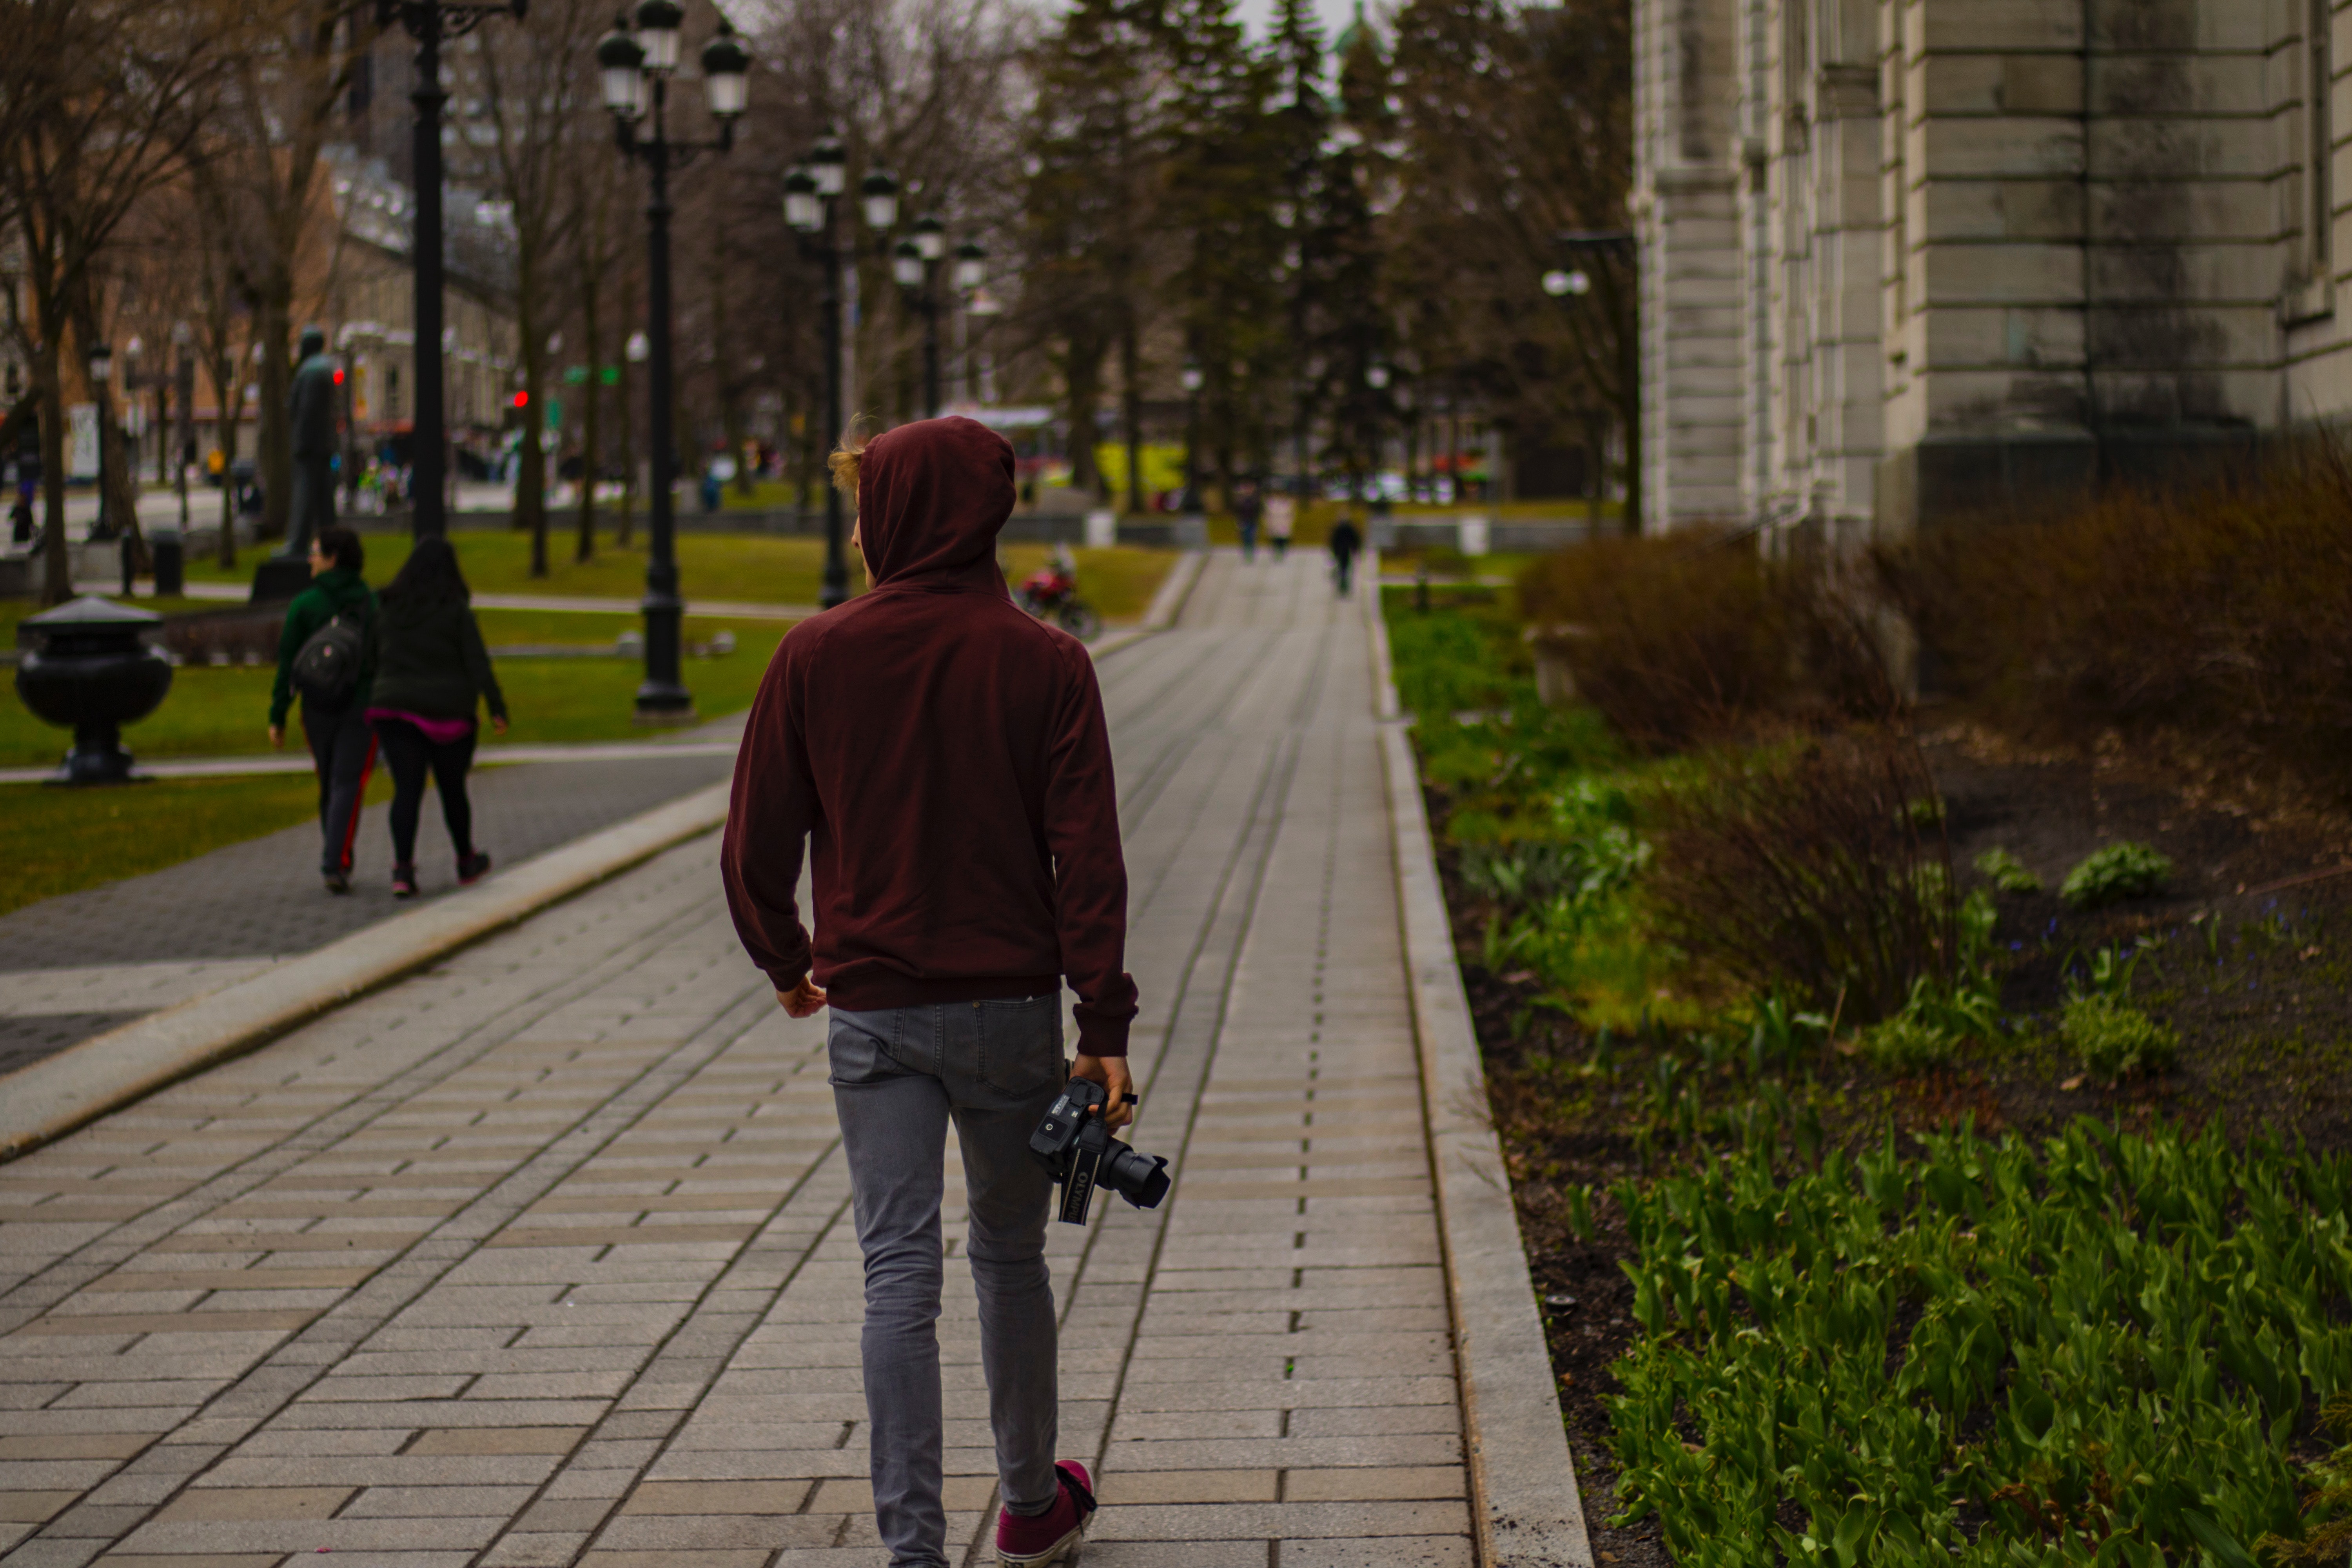
photograph, public space, sidewalk, tree, urban area, snapshot, standing, walking, grass, street, fun, human, walkway, pedestrian, city, line, spring, infrastructure, road, photography, branch, headgear, plant, road surface, autumn, winter, vehicle, nonbuilding structure, tourism